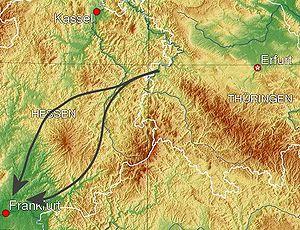
La trouée de Fulda est une région de faible altitude située entre la frontière de l'ancienne Allemagne de l'Est et la ville de Francfort, en Allemagne. Tirant son nom de la ville de Fulda, la région avait une importance stratégique majeure au cours de la Guerre froide. Le terme de trouée se réfère au corridor de faible altitude considéré comme une passe stratégique situé entre les massifs de Rhön et Knüllwald d'une part et ceux de Spessart et Vogelsberg d'autre part, qui se prête facilement à des opérations de grande envergure de la part de forces blindées.